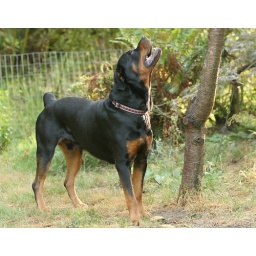
Brutus is looking at a bird in the tree